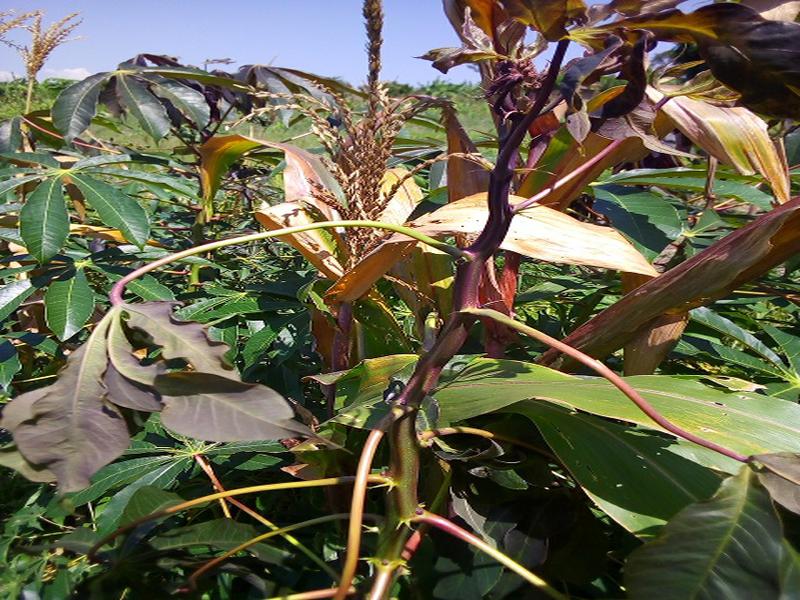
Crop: cassava
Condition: mosaic_disease